Zuul

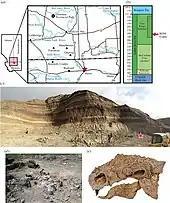
Locality where the holotype was found

In 2014, Theropoda Expeditions LLC was excavating a possible "Gorgosaurus" specimen near Havre, Montana. On 16 May, a skid-steer loader removing a -high overburden unexpectedly hit upon an ankylosaurian tail club. An almost complete ankylosaur skeleton proved to be present. As it had not been eroded on the surface, it was in pristine condition. It was found overturned, with the stomach facing upwards. The skeleton was largely articulated, but the skull and some neck vertebrae were separated from the main torso, while five ribs and the left ilium had shifted from their original position. The company secured the specimen in two main blocks, the largest of which weighed over .